Drax, North Yorkshire

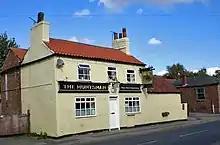
The Huntsman public house

Drax had two railway stations: both are now closed. Drax Hales railway station was on the North Eastern Railway's (NER) Selby to Goole Line: British Railways closed it in 1964. Drax Abbey was on the Hull and Barnsley Railway (H&BR): the London and North Eastern Railway closed it in 1932. In 1970 British Rail reopened about of the H&BR from Gowdall Junction and a short length of the NER through Drax as a freight-only branch line to supply coal to Drax power station.